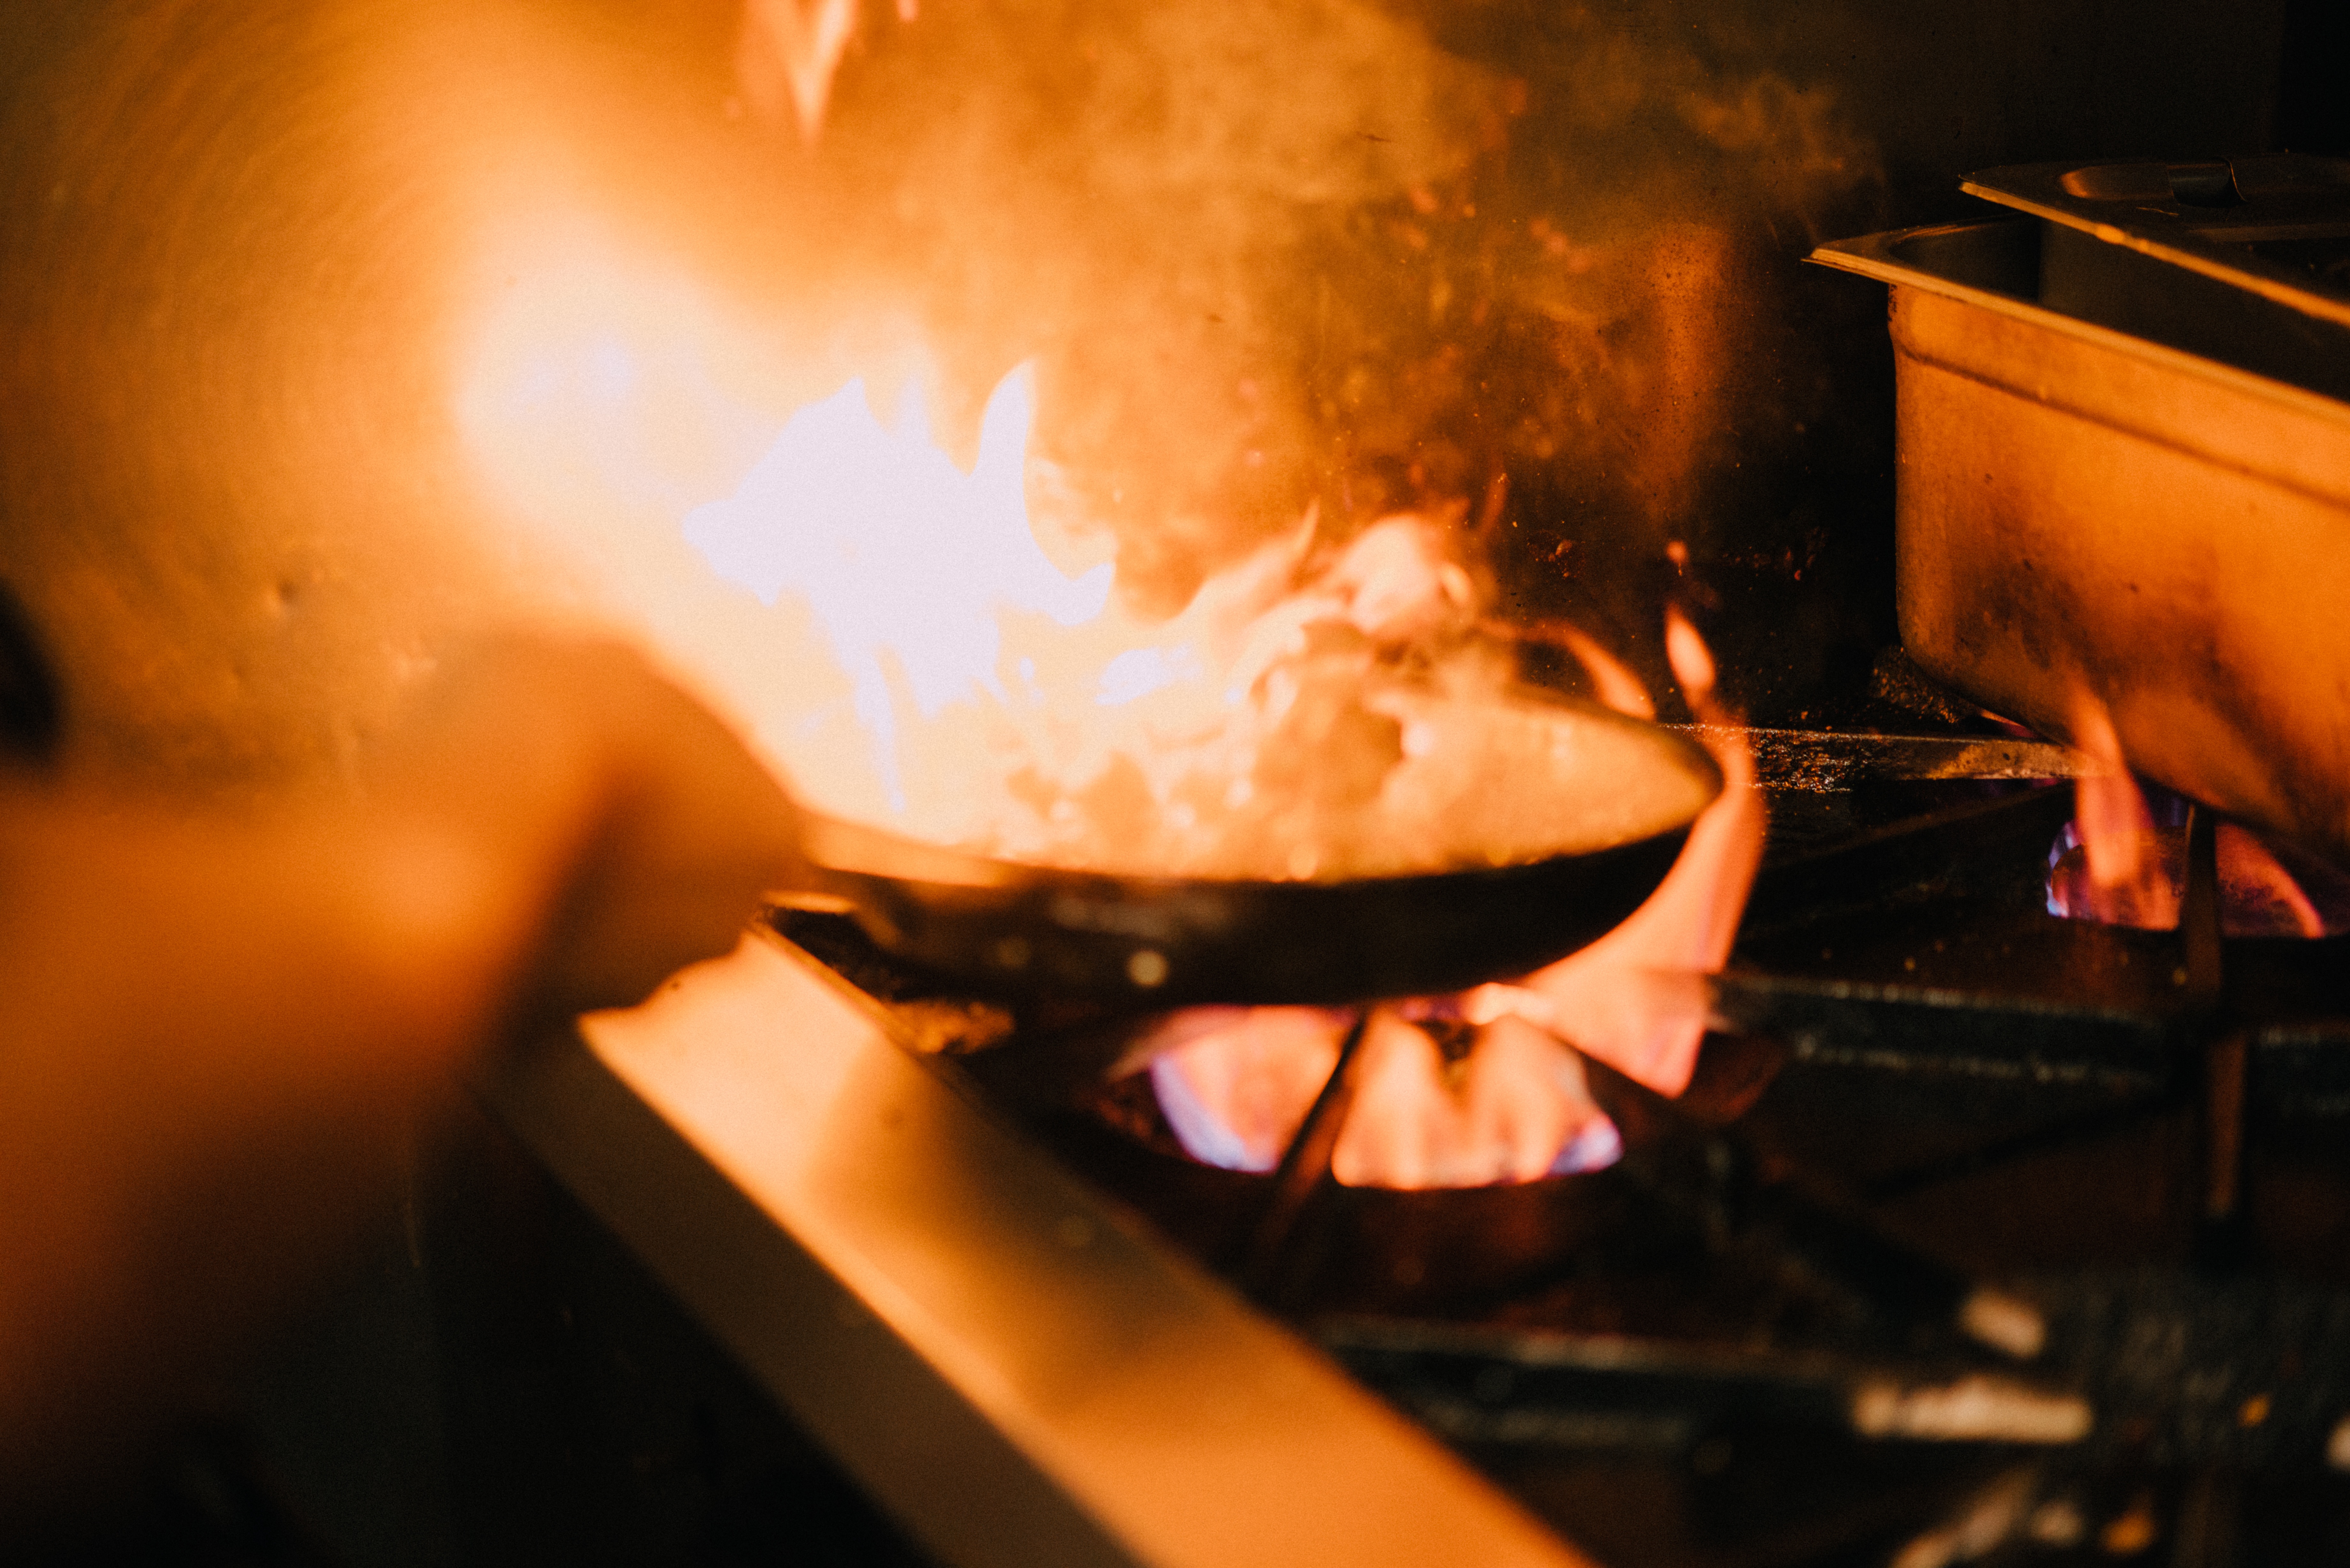
flame, fire